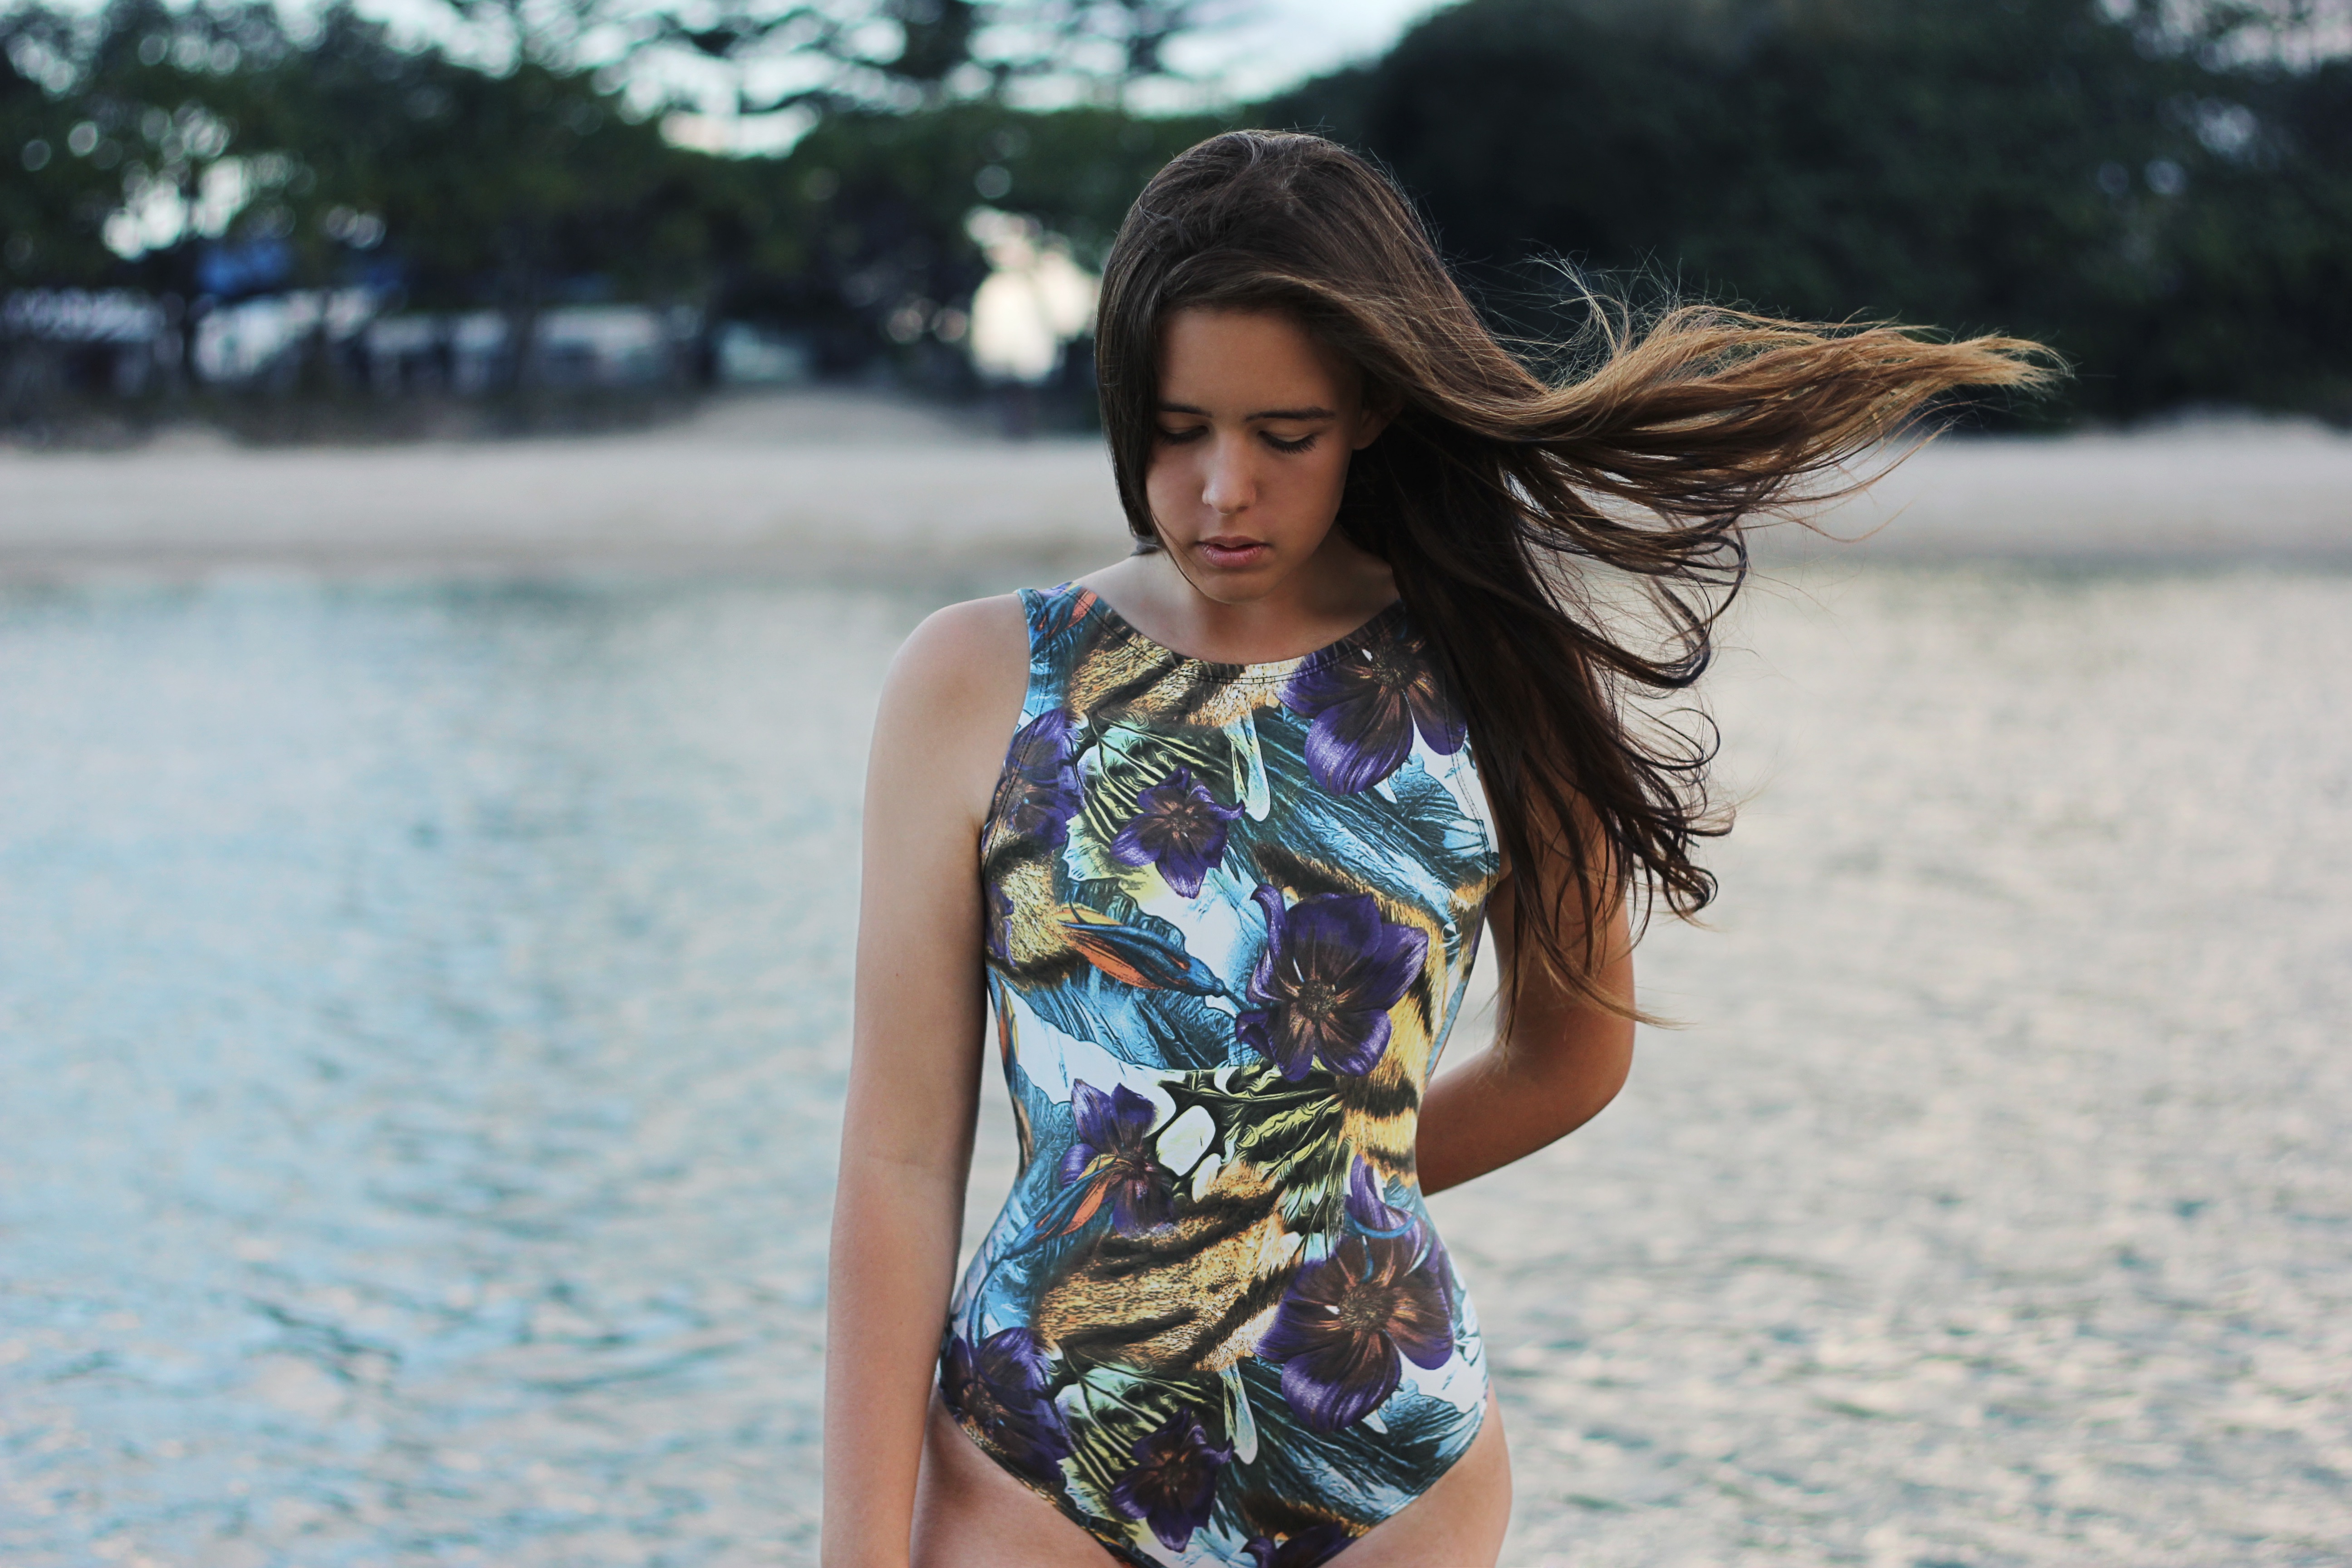
beach, person, girl, vacation, swim, model, spring, fashion, blue, clothing, season, swimwear, dress, swimsuit, beauty, abdomen, photo shoot, supermodel